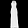
Label: Dress